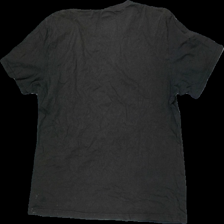
View: back
Type: T-shirt
Category: Men
Brand: Not in the list
Brand text on label: Terranova streetwear project
Colors: Grey, Yellow, White
Material: 100% Cotton
Pattern: Other
Cut: Regular, C-collar
Season: All
Stains: Major
Holes: Minor
Damage: Holes
Damage location: bottom center
Damage 2: stains
Damage 2 location: bottom center
Damage 3: stains
Damage 3 location: bottom left
Price range: <50
Recommended usage: Export
Description: t-shirt with print
Comment: damaged color